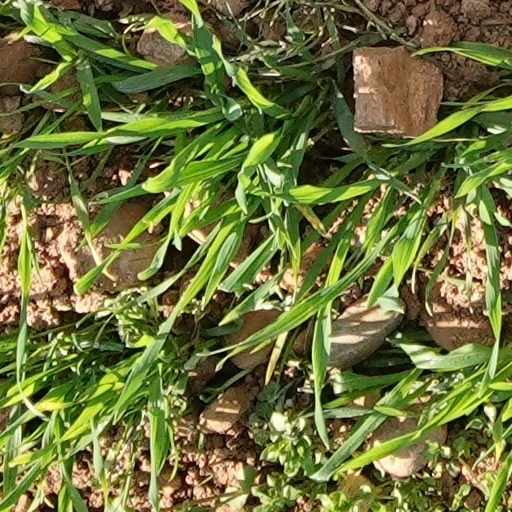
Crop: wheat